Mahindra XUV500

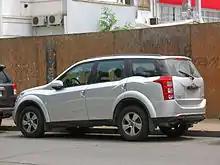
Mahindra XUV500 side and rear

The XUV500 was launched in 2 variants in 2011, sharing the same engine: the W6 in two-wheel drive only. The W6 includes a 6-inch monochrome infotainment display, two airbags, ABS with electronic brake-force distribution (EBD), and disc brakes on all wheels.